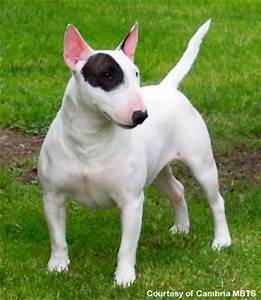
Label: cane